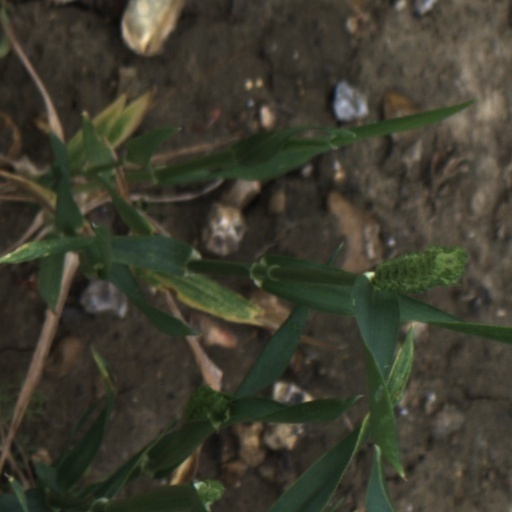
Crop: wheat